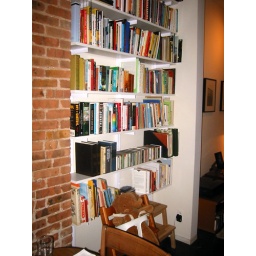
...also note the elephant in the high chair